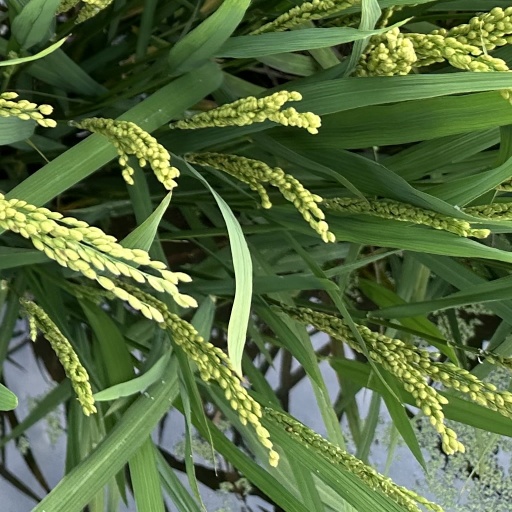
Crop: rice